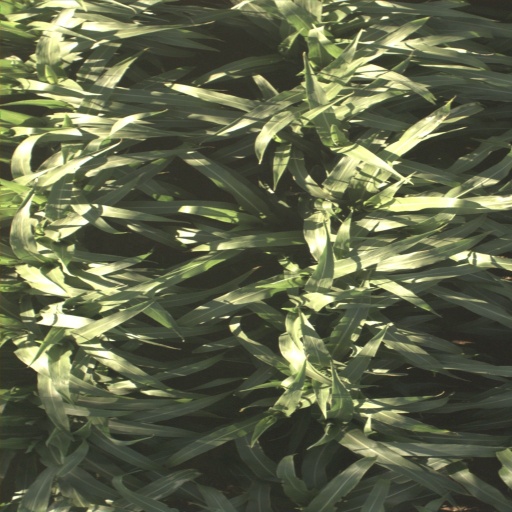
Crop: sorghum